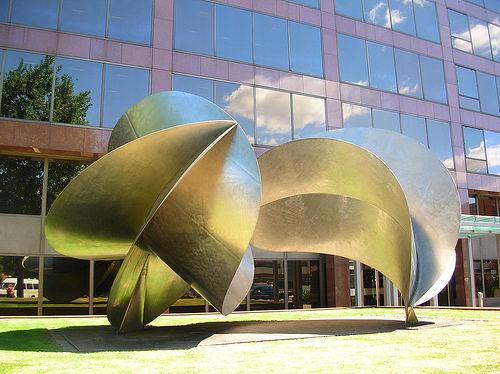
Weather: sun or clear